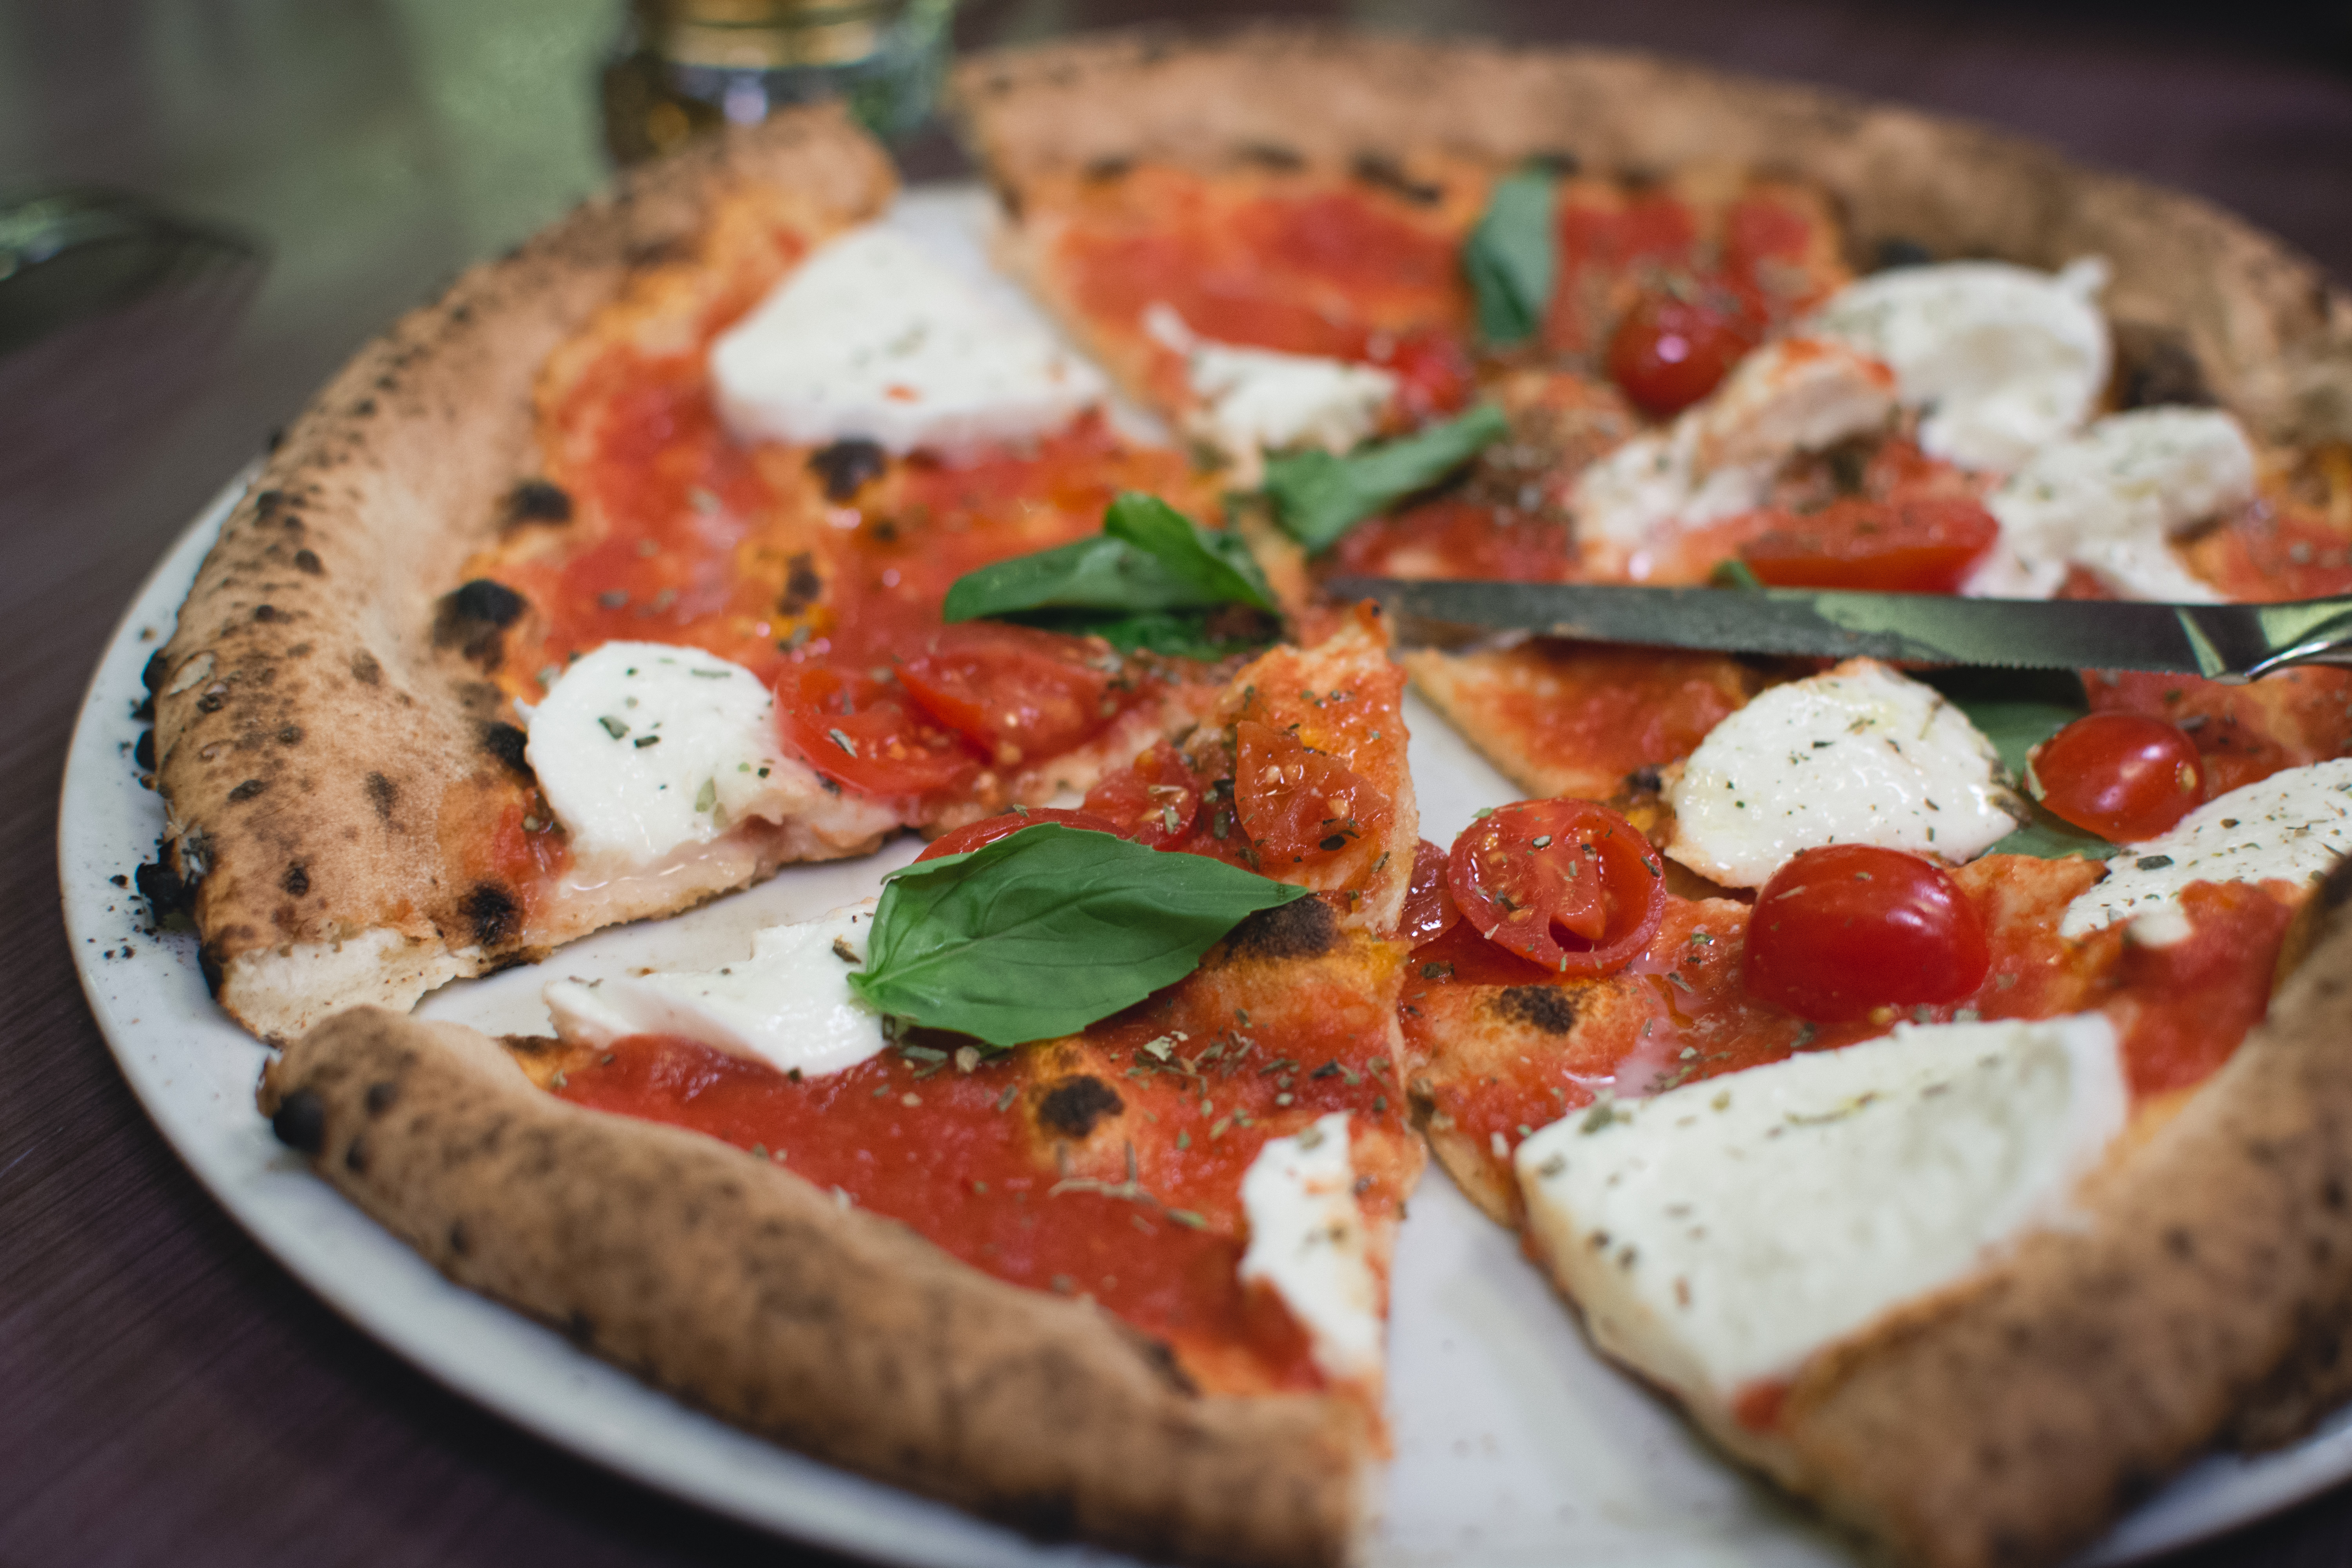
dish, food, pizza, cuisine, pizza cheese, ingredient, flatbread, california style pizza, italian food, goat cheese, produce, recipe, comfort food, staple food, dairy, baked goods, mozzarella, vegetarian food, cheese, sicilian pizza, finger food, american food, brunch, supper, tarte flamb e, fast food